Majlis al Jinn

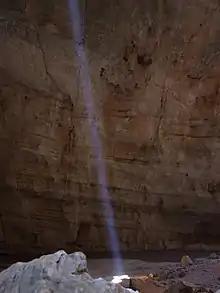
A climber lit by a beam of light during a descent to the cave floor

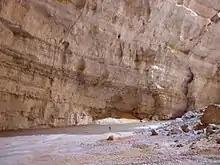
A caver walking on the dry bed of the intermittent lake, at the lowest part of the cave

Majlis al Jinn, also "Majlis al-Jinn" is one of the ten largest known cave chambers in the world, as measured by the surface area of the floor. However this list changes with every new discovery. The cave is located in a remote area of the Selma Plateau at 1,380 metres above sea level in the Sultanate of Oman, 100 km south-east from Muscat.